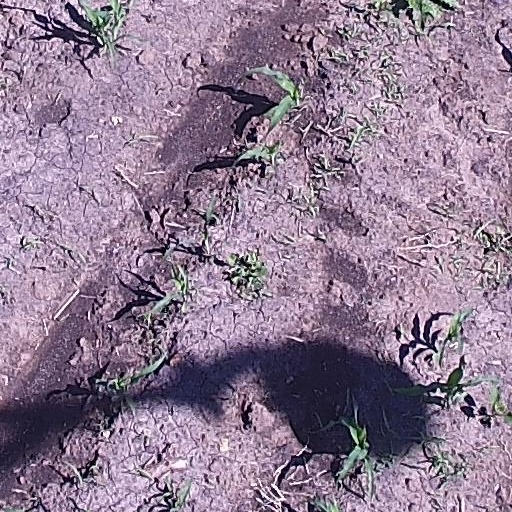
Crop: maize; corn